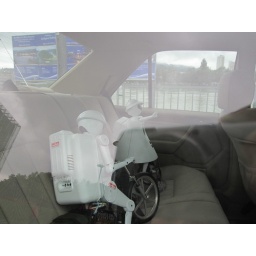
in the car on the road